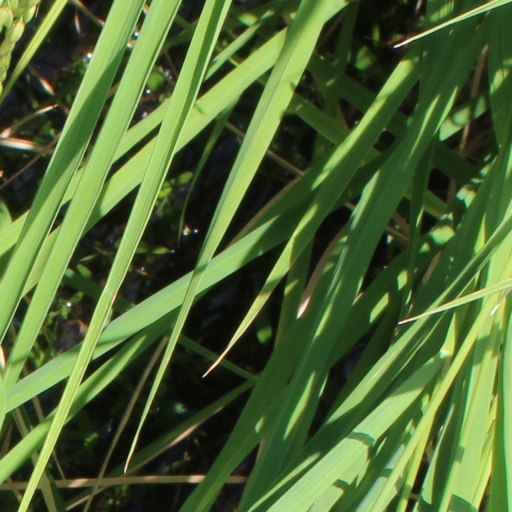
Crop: rice